Adolph Biermann

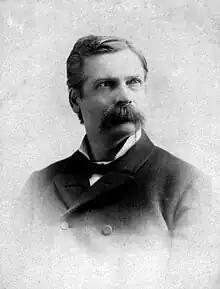
Adolph Biermann

Born in Christiania, Norway, Biermann emigrated to the United States in 1862. He first settled in Milwaukee, Wisconsin and served in the 24th Wisconsin Volunteer Infantry Regiment, during the American Civil War, until 1865. He was involved in the Battle of Perryville and Battle of Stones River. In 1866, he moved to Rochester, Minnesota, worked as a bookkeeper and settled on a farm. In 1874, Biermann was elected Auditor of Olmsted County, Minnesota. Biermann ran for Governor of Minnesota in 1883, receiving about 43% of the vote. He also ran for Minnesota Secretary of State, and the United States House of Representatives as a Democrat losing the elections. In 1885, President Grover Cleveland appointed Biermann the United States Collector of Internal Revenue for Minnesota. From 1891 to 1895, Biermann served as Minnesota State Auditor.